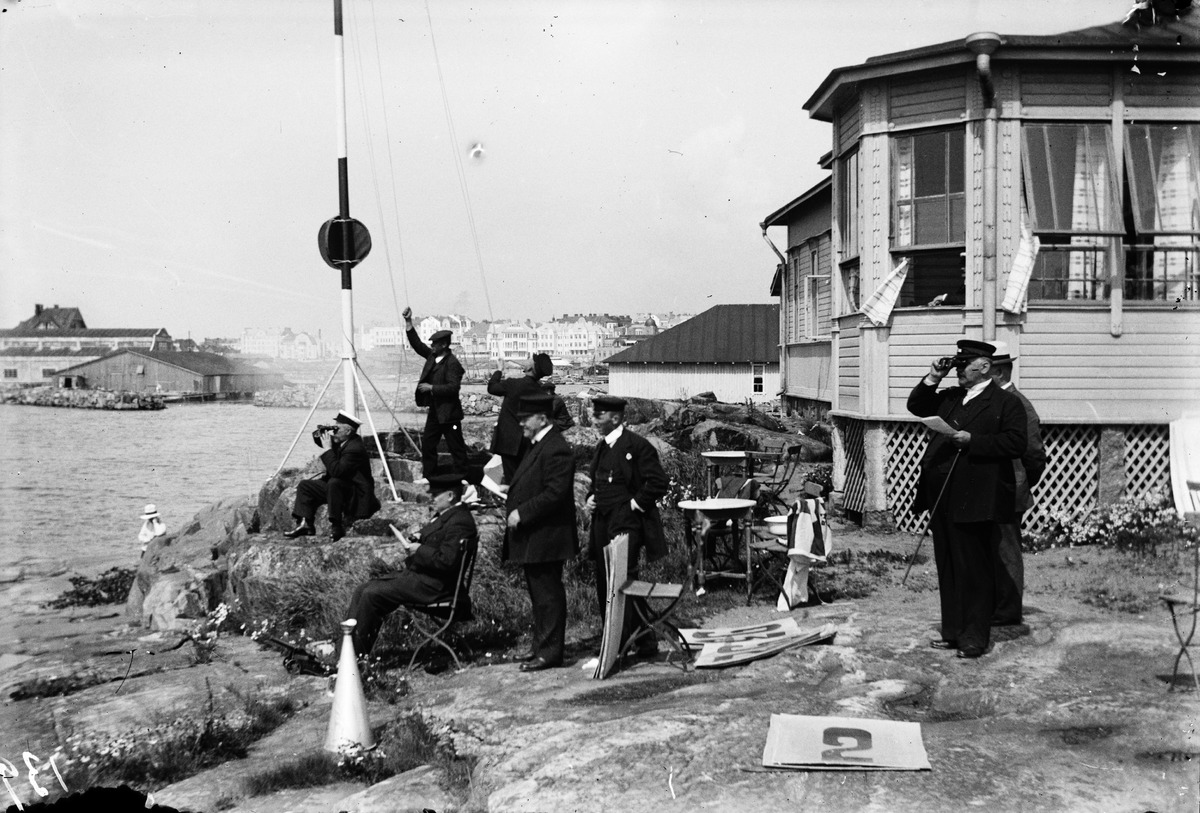
Kilpapurjehtijoille annetaan lähtölaukaus Helsingfors Segelsällskapetin (HSS) Liuskasaaressa
sisällön kuvaus: Kilpapurjehtijoille annetaan lähtölaukaus Helsingfors Segelsällskapetin (HSS) Liuskasaaressa. Kilpailun tuomaristo paviljongin edeustalla. mustavalkoinen
Ajankohta: kuvausaika 1910 -luku
Paikka: Suomi, Uusimaa, Helsinki, Ullanlinna Helsinki, Liuskasaari
Aiheet: Helsingfors Segelsällskap HSS, urheilu vesiurheilu, veneily purjehdus, meret, rannikkovedet, saaret